The Time of Our Lives (EP)

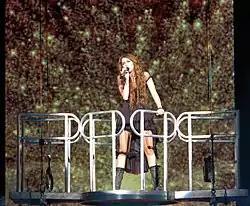
Cyrus performing "Obsessed" during the Wonder World Tour

Cyrus' first live performance of "Party in the U.S.A." was at the Teen Choice Awards held on August 10, 2009. Clothed in a tank top that revealed a portion of her bra, black hot pants, and leather boots, Cyrus and her backup dancers appeared from a trailer. Midway through the performance, Cyrus danced atop an ice cream cart with a pole (which was suggested to be a dance pole by numerous critics) for approximately forty seconds. The performance was met with a media uproar, with some critics suggesting that her dancing was too suggestive and sexual for a teen-oriented event, which caused The Walt Disney Company to issue a statement distancing themselves from the performance. Other critics came to Cyrus' defense, stating that viewers should have fixated on her accomplishments that night, winning six awards, rather than the sexuality of the performance. In continuation, Cyrus promoted the EP on "The Today Show" and "VH1 Divas" in the United States. In December, Cyrus undertook promotion in the United Kingdom at 95.8 Capital FM's Jingle Bell Ball, the Royal Variety Performance—the annual gala for the British Royal Family— and various other venues.